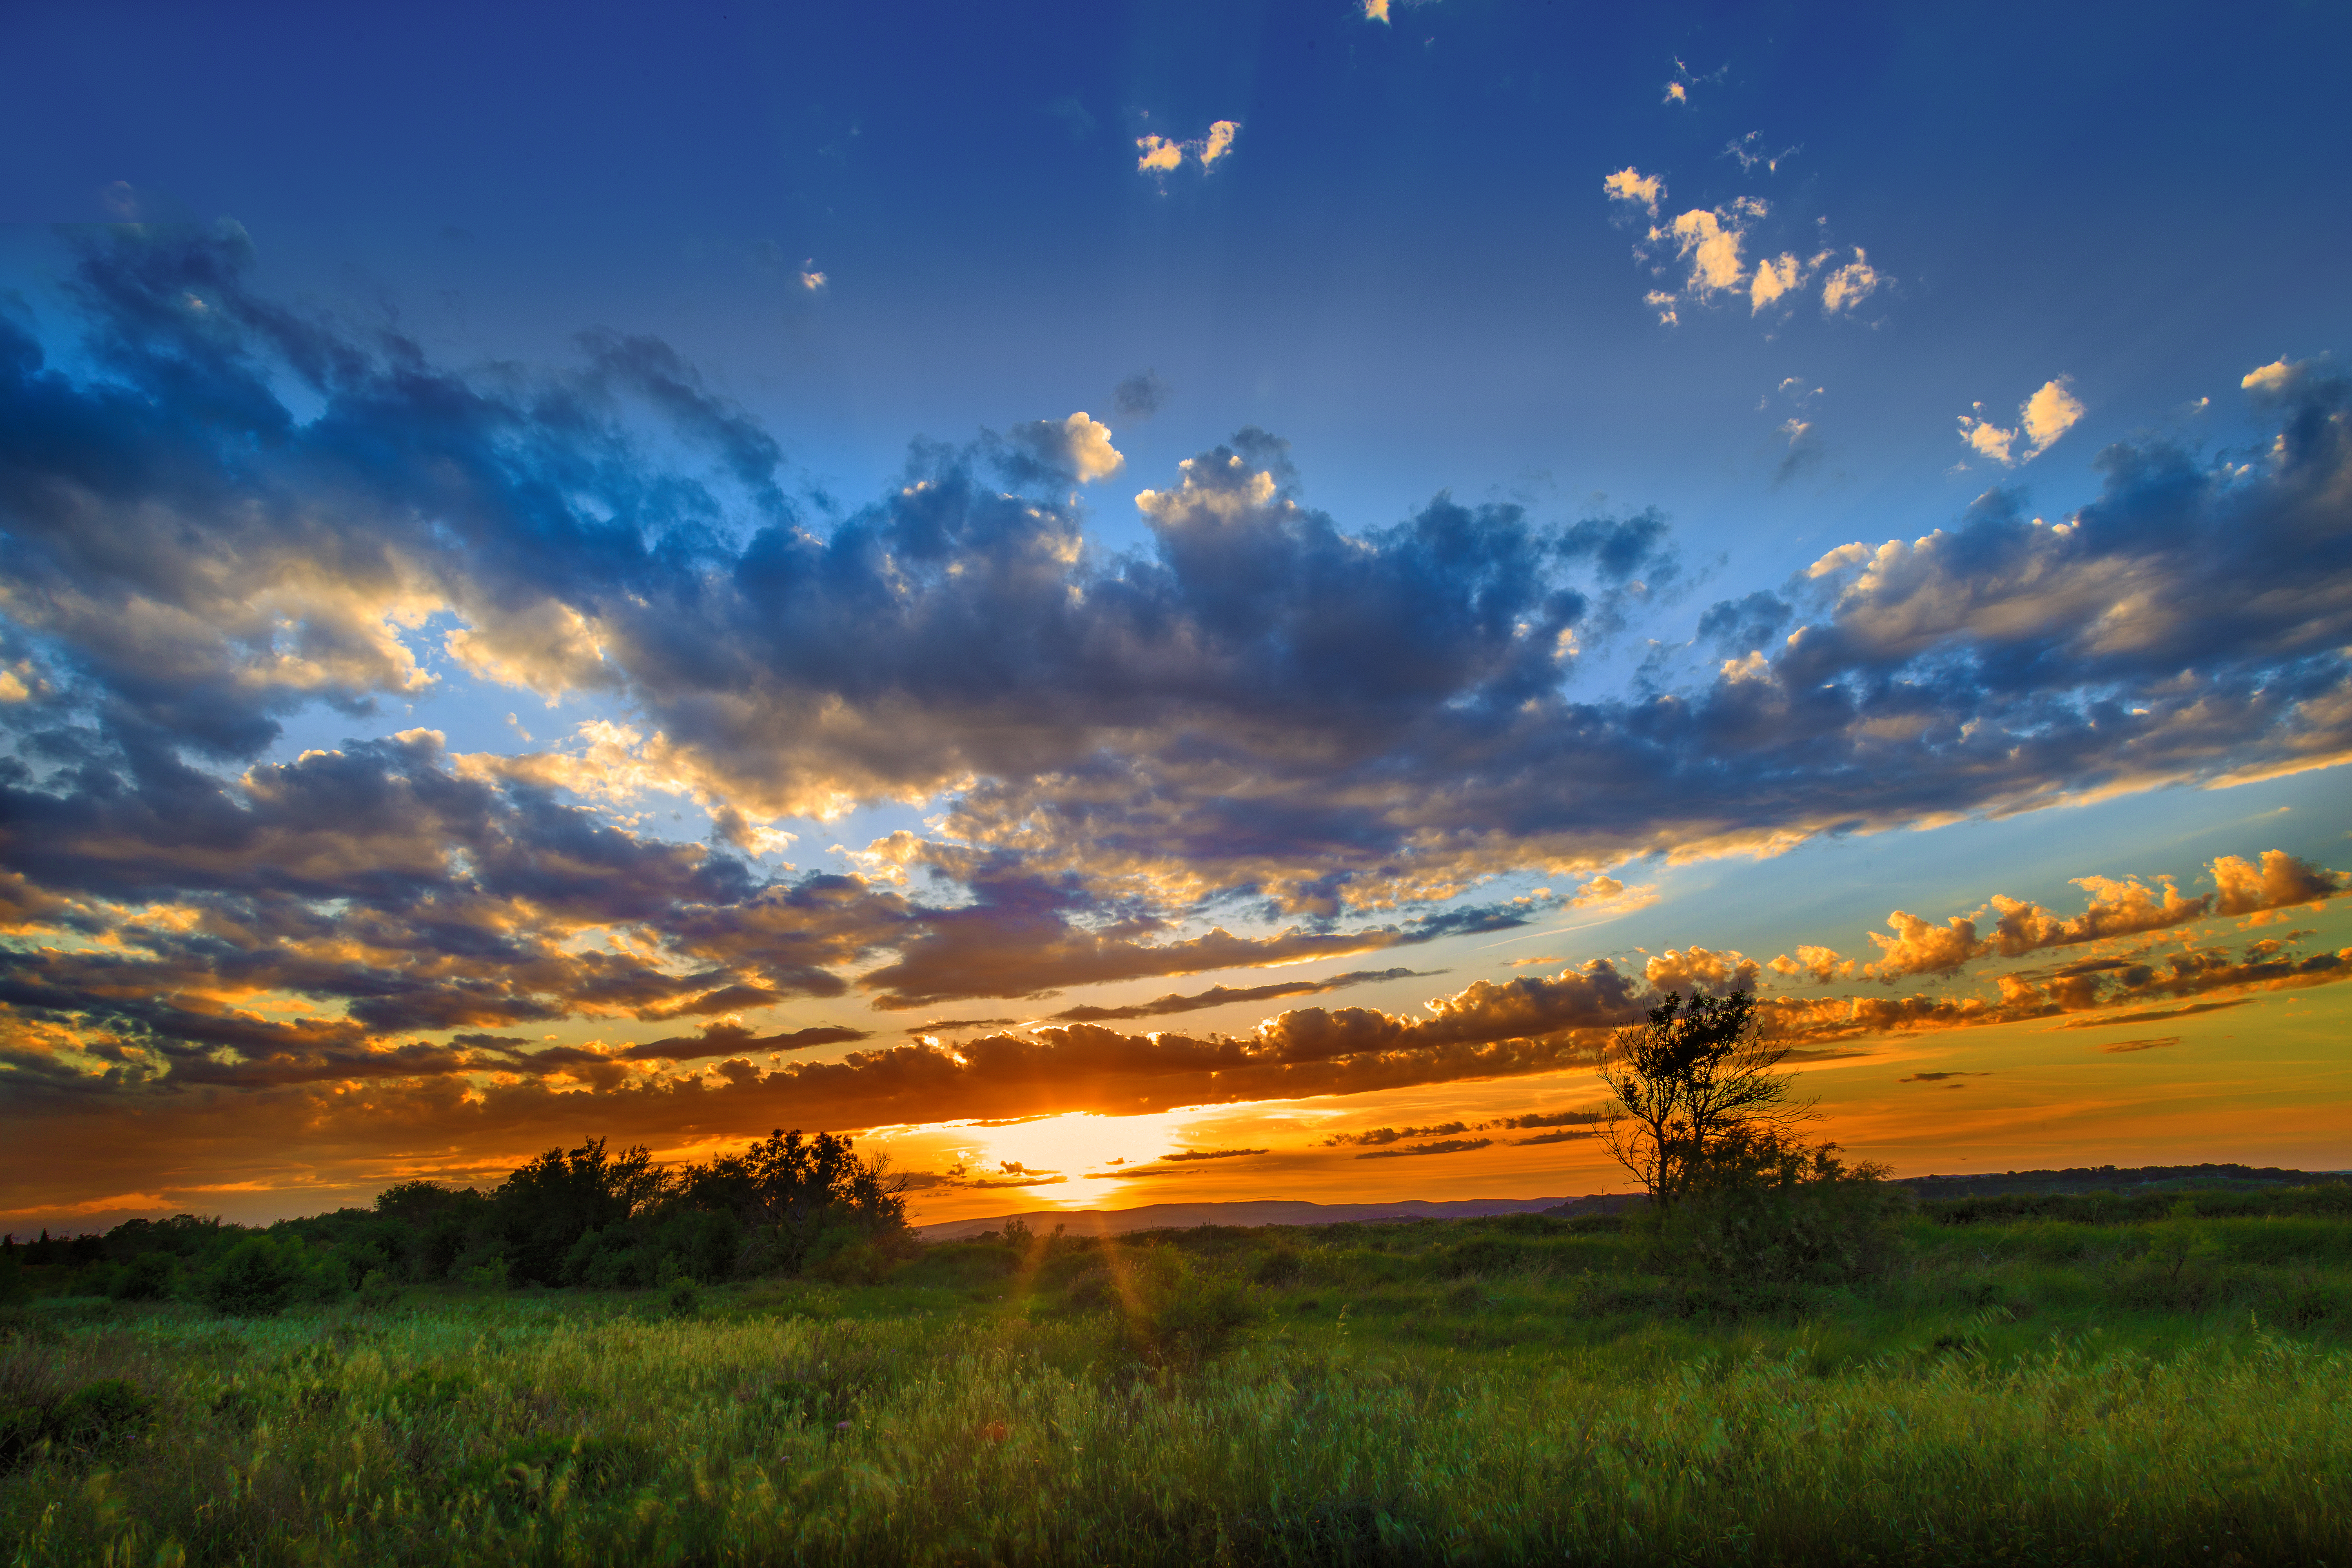
landscape, nature, grass, horizon, cloud, sky, sun, sunrise, sunset, field, meadow, prairie, sunlight, cloudy, morning, hill, dawn, dusk, evening, golden, savanna, plain, clouds, nuages, grassland, goldenhour, sunsettime, portlanouvelle, afterglow, rural area, grass family